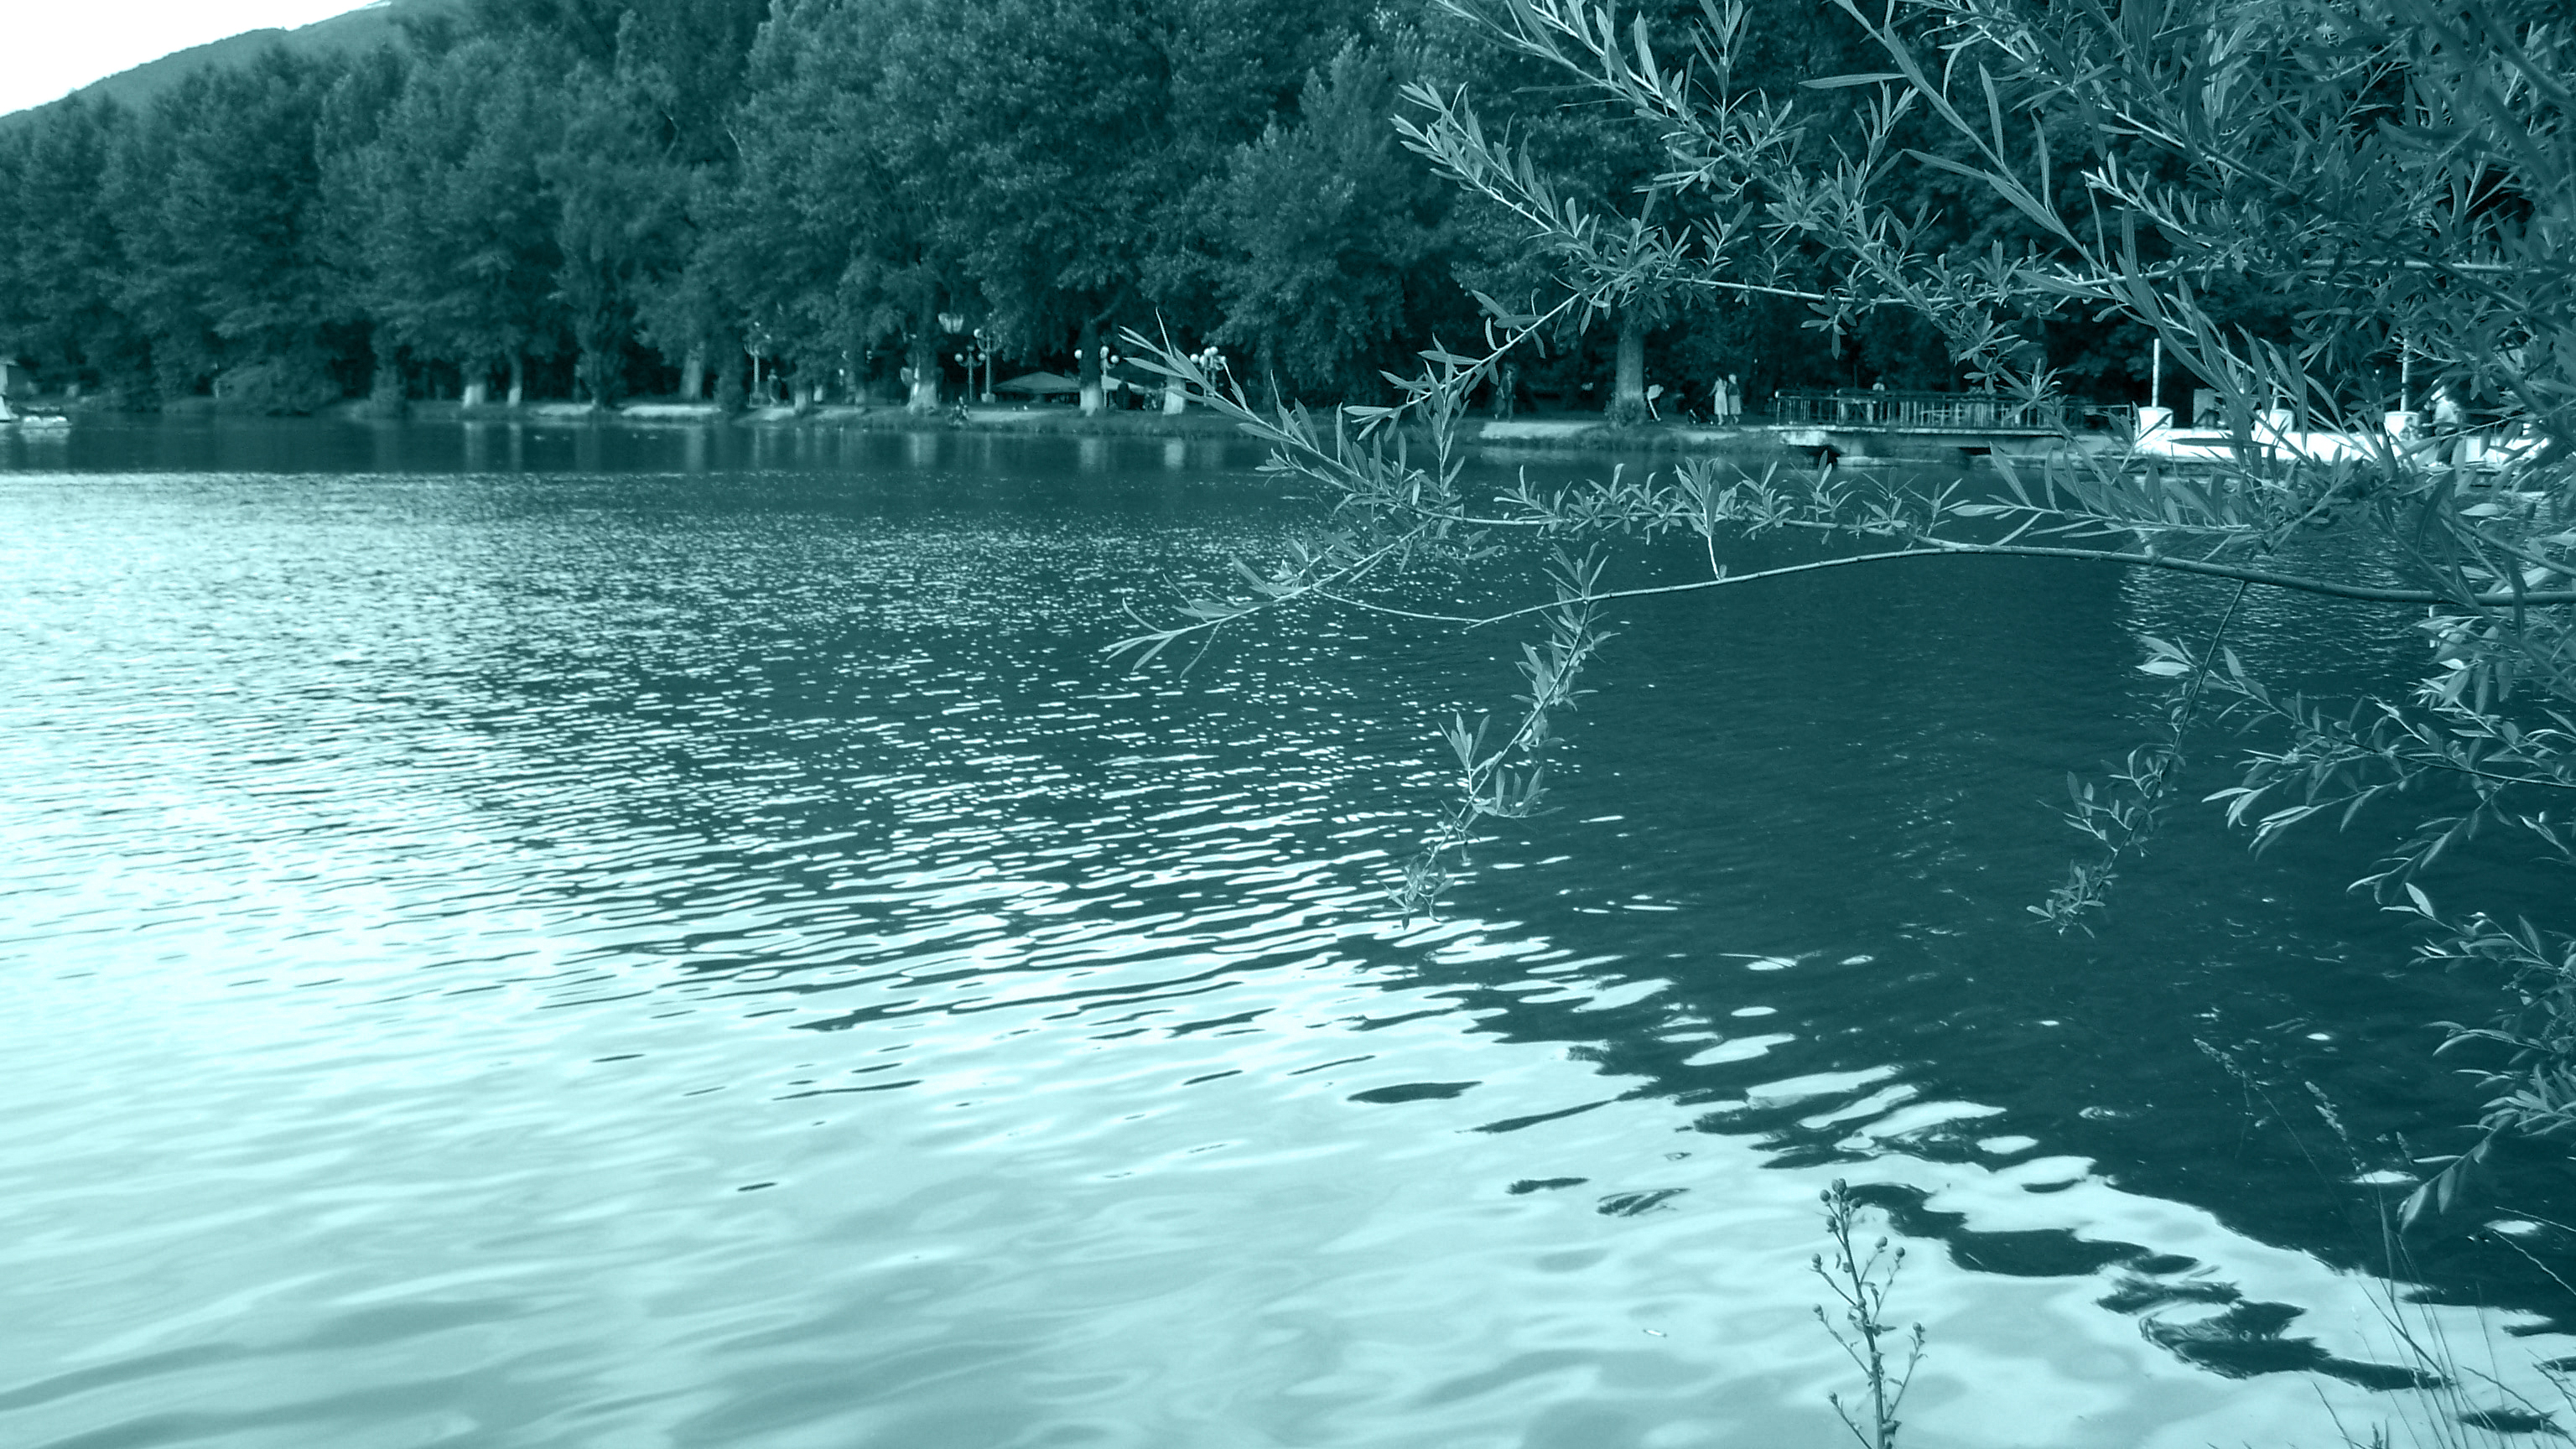
water, nature, retro, vintage, background, creative, travel, style, art, artistic, card, magic, body of water, water resources, natural landscape, lake, reflection, tree, nature reserve, sky, reservoir, river, pond, watercourse, bank, sound, calm, landscape, sea, plant, wave, inlet, winter, state park, forest, national park